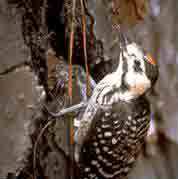
a bird with speckled white and brown wings and secondaries clings to a rock.
a bird that has black wings with white spots and a red spot on its head.
this is a gray and white bird with a gray bill and gray small feet
this small bird has black and white spotted feathers, a black crown and a white nape
this bird is brown and white in color with a black beak, and black eye rings.
this bird has wings that are black and white and has a white face
this bird has black and white secondaries and coverts, and a white and black speckled flank.
the bird has a spotted back and a white belly as well as a small bill.
this bird is white and black in color, and has a black beak.
this bird is black and white in color, and has a black beak.
Species: Red Cockaded Woodpecker